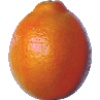
Label: Tangelo 1